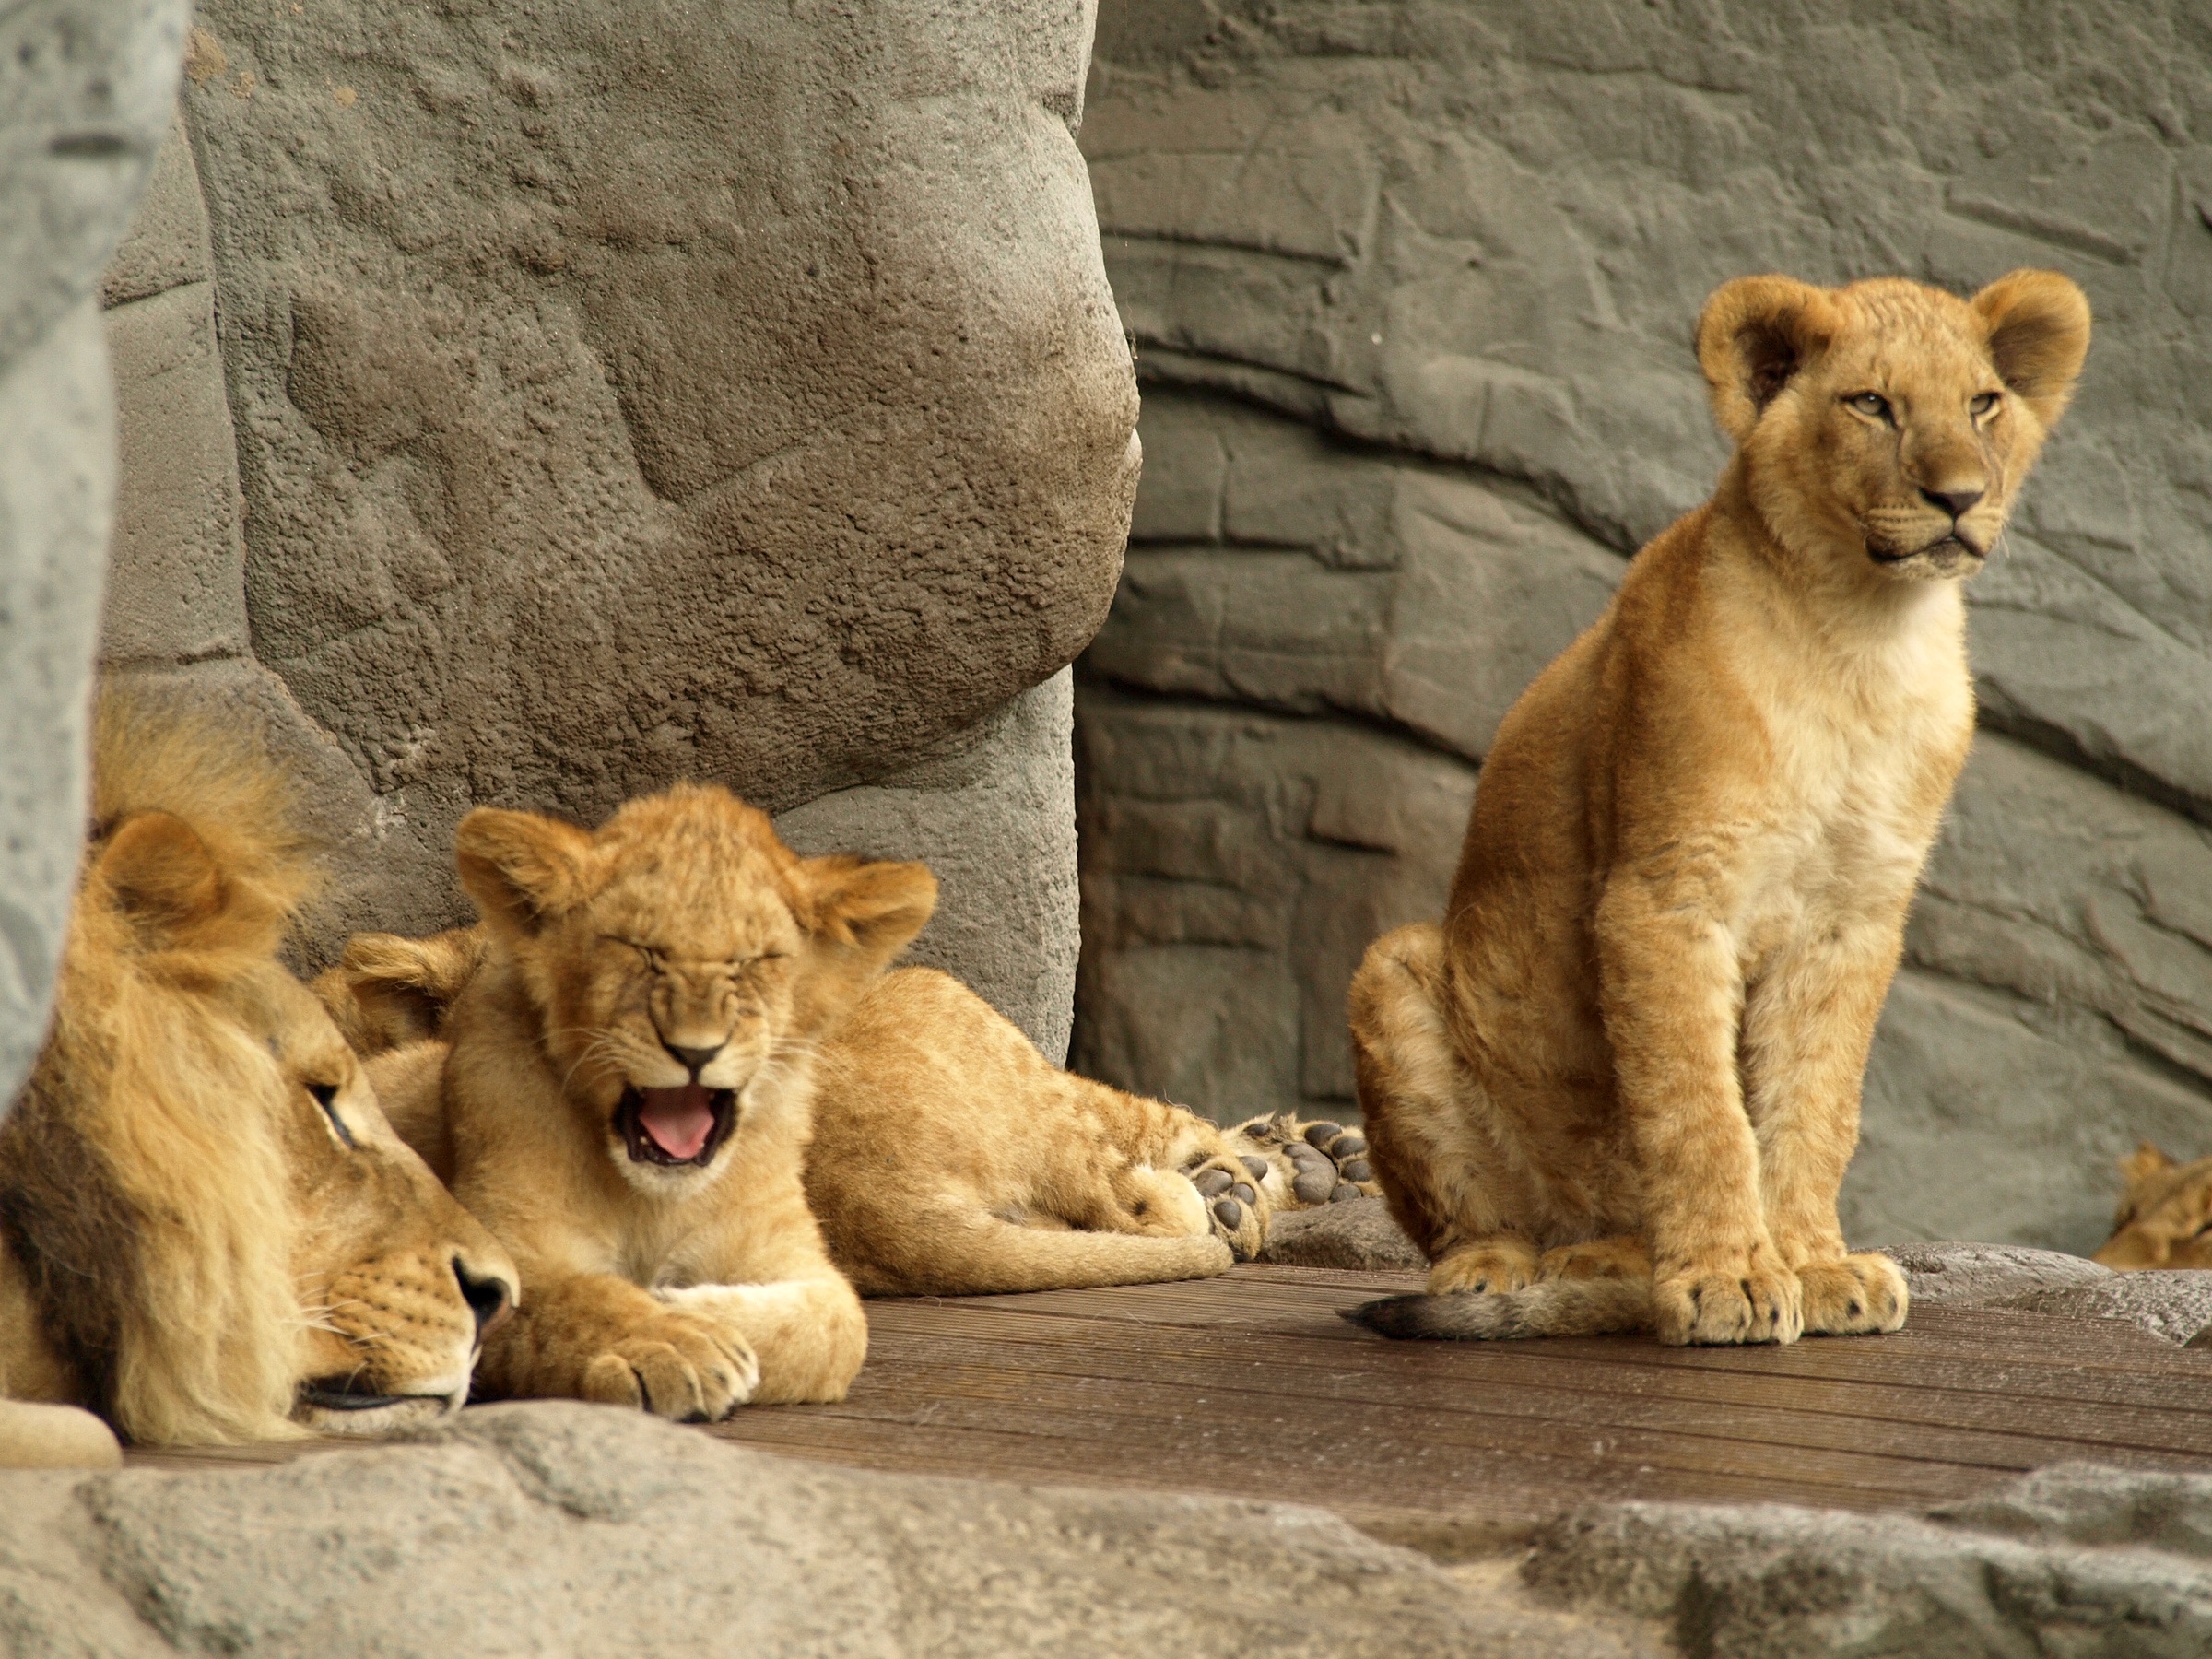
wildlife, zoo, young, cat, mammal, predator, fauna, lion, yawn, sleep, king, vertebrate, safari, prince, big cats, cat like mammal, dog breed group, masai lion